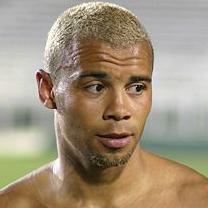
Age: 29